Victoria Barracks, Brisbane

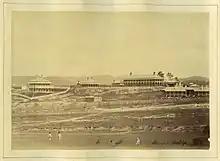
Early picture of Victoria Barracks in 1868, taken from Roma Street

Following Queensland's separation from New South Wales in 1859, the new government was faced with a problem: there was no permanent military presence in the new colony. The decision was made to establish a permanent presence at a site known as 'Green Hills'. Construction of the new 'Green Hills Barracks' began in 1864. The original barracks consisted of a guard room, a barracks block and officer's quarters. The first unit to occupy the new barracks was a detachment from the 12th (East Suffolk) Regiment of Foot. Although the barracks expanded in subsequent years to include a military hospital and a magazine, the garrison dwindled due largely to the effects of the Maori Wars. The next, and final British detachment came from the 50th (Queen's Own) Regiment of Foot. Following the departure of British troops, the barracks was occupied by the police from 1870 until 1885. Australia's growing colonial forces led to the barracks being re-occupied by the military. It was at this time that the name 'Victoria Barracks' was adopted, in honour of the reigning sovereign. It served as the headquarters of the Queensland Defence Force.